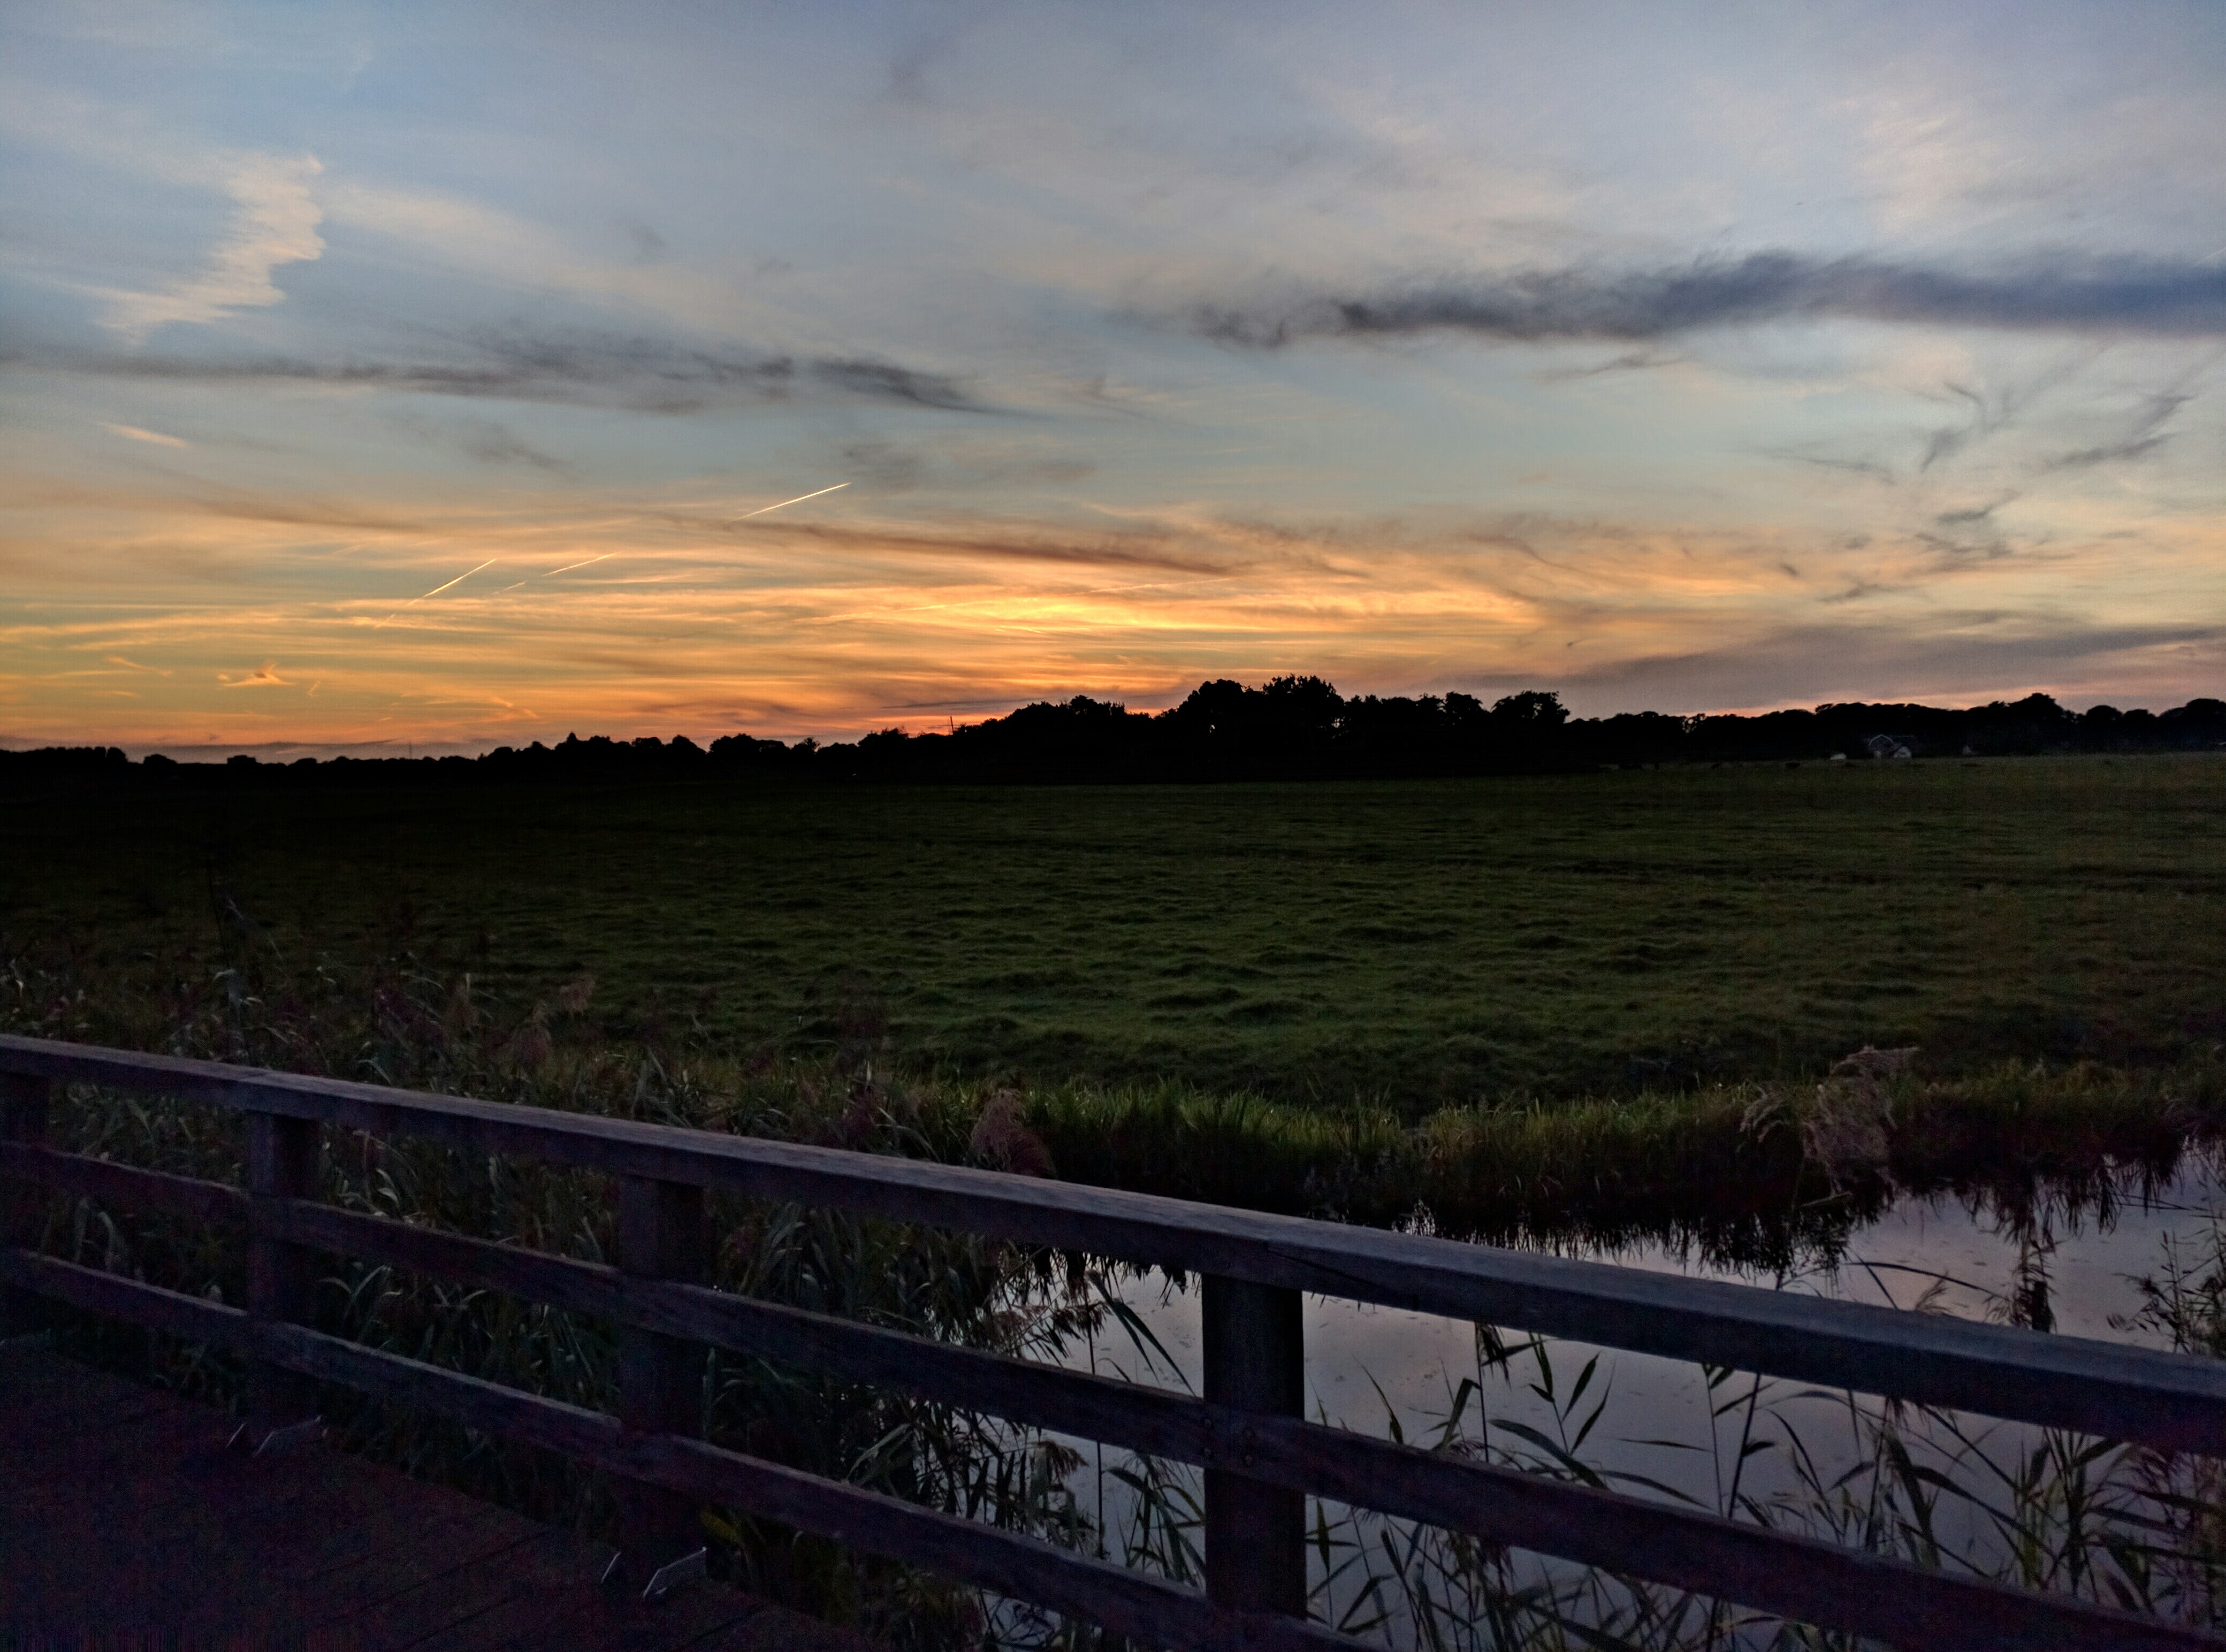
landscape, sea, coast, nature, horizon, cloud, sky, sunrise, sunset, morning, dawn, river, dusk, evening, reflection, wetland, rural area, atmospheric phenomenon